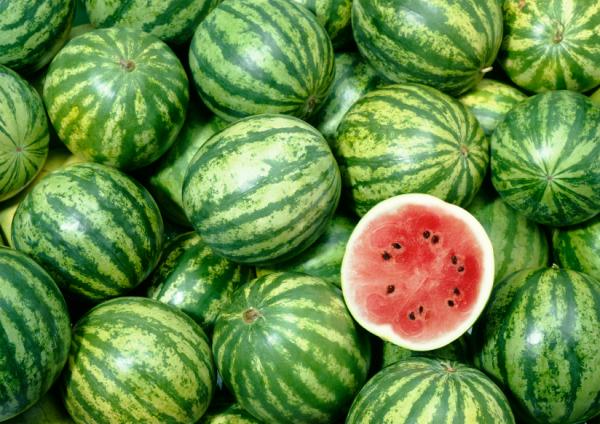
Label: Watermelon